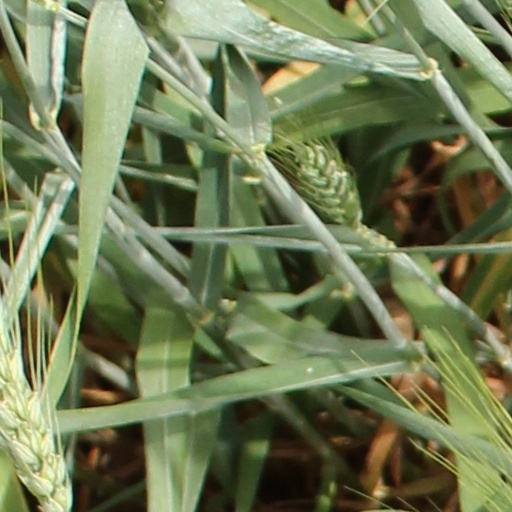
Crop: wheat